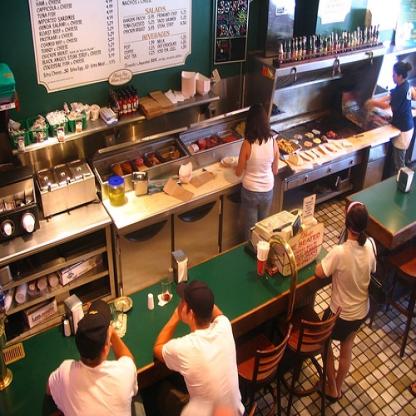
Scene: Indoor